Bauxite

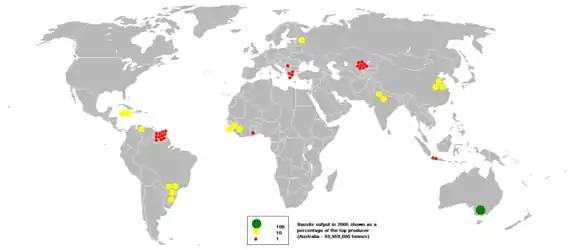
World bauxite production in 2005

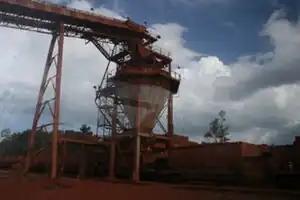
One of the world's largest bauxite mines in Weipa, in northern Queensland, Australia

Guinea is the largest producer of bauxite, followed by Australia and China. Bauxite is usually strip mined because it is almost always found near the surface of the terrain, with little or no overburden. Increased aluminium recycling, which requires less electric power than producing aluminium from ores, may considerably extend the world's bauxite reserves.